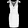
Label: Dress